Paramagnetism

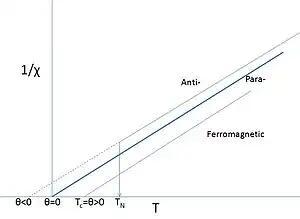
Idealized Curie–Weiss behavior; N.B. T=θ, but "T" is not θ. Paramagnetic regimes are denoted by solid lines. Close to "T" or "T" the behavior usually deviates from ideal.

As stated above, many materials that contain d- or f-elements do retain unquenched spins. Salts of such elements often show paramagnetic behavior but at low enough temperatures the magnetic moments may order. It is not uncommon to call such materials 'paramagnets', when referring to their paramagnetic behavior above their Curie or Néel-points, particularly if such temperatures are very low or have never been properly measured. Even for iron it is not uncommon to say that "iron becomes a paramagnet" above its relatively high Curie-point. In that case the Curie-point is seen as a phase transition between a ferromagnet and a 'paramagnet'. The word paramagnet now merely refers to the linear response of the system to an applied field, the temperature dependence of which requires an amended version of Curie's law, known as the Curie–Weiss law: